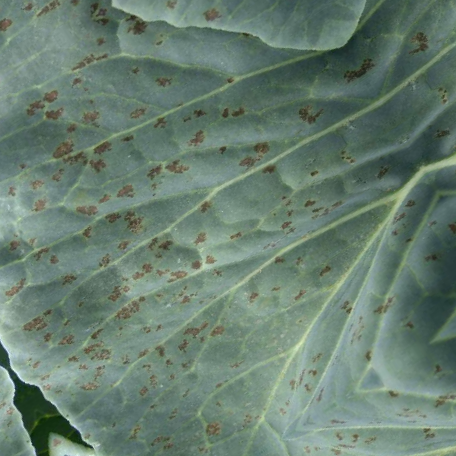
Label: Downy Mildew